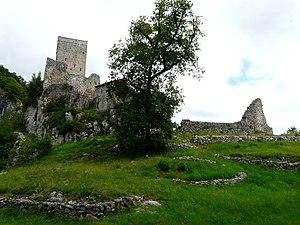
Les ruines du château des Comtes de Comminges, Bramevaque, Hautes-Pyrénées, France.
Cet article recense les monuments historiques des Hautes-Pyrénées, en France.
Le château des comtes de Comminges est un château français implanté sur la commune de Bramevaque dans le département des Hautes-Pyrénées, en région Occitanie.